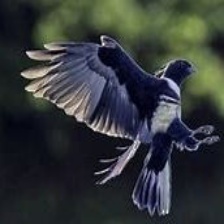
Species: BLACK BAZA
Scientific name: AVICEDA LEUPHOTES